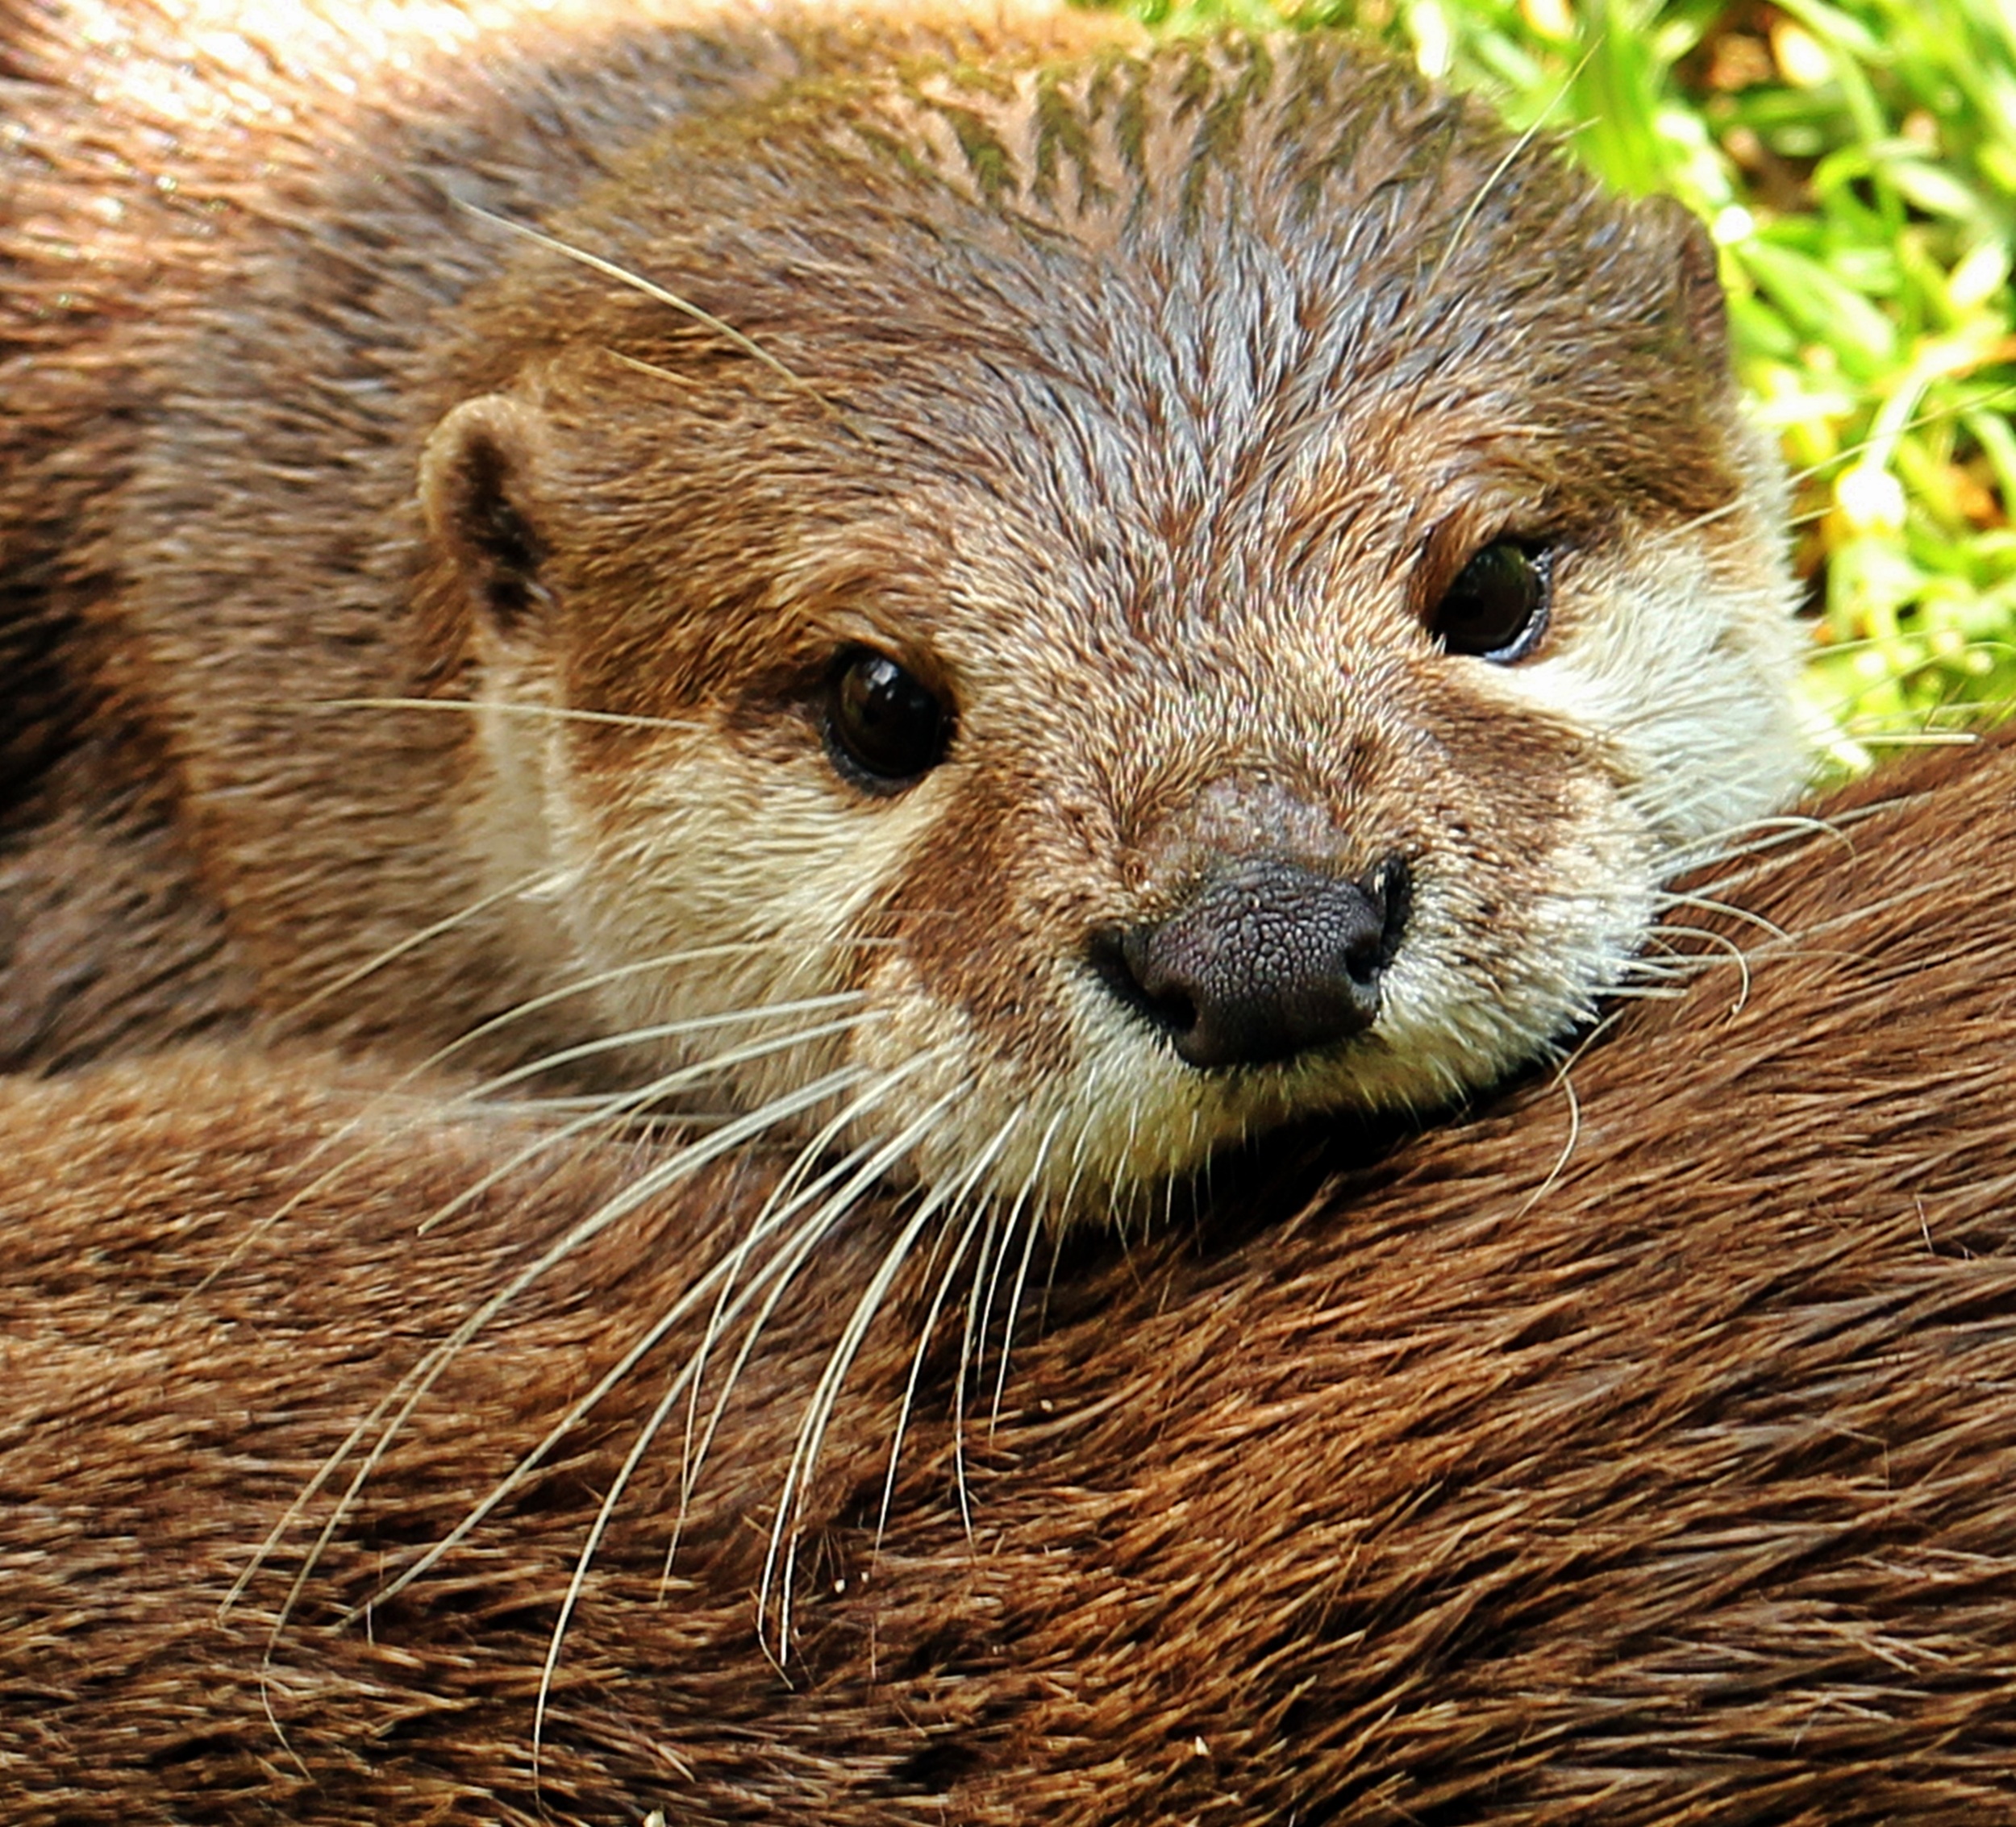
nature, animal, cute, wildlife, fur, young, brown, mammal, rodent, fauna, whiskers, vertebrate, otter, animal world, wildlife photography, young animal, wild animals, prairie dog, otter baby, otter young, otter cub, mustelidae